Ludvig Ludvigsen Daae

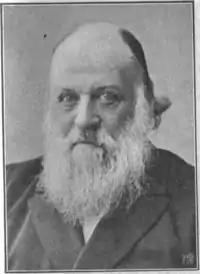
Ludvig Ludvigsen Daae

Ludvig Ludvigsen Daae (7 December 1834 – 17 March 1910) was a Norwegian historian and author. He was a professor at the University of Oslo for more than thirty years.